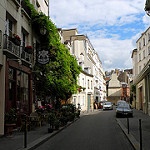
Scene: Outdoor